Sclerotium

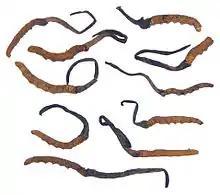
Caterpillars with emerging "Ophiocordyceps sinensis"

"Ophiocordyceps sinensis" (syn. "Cordyceps sinensis") is a fungus which infects a caterpillar and uses its nutrients to create mycelia and a sclerotium. The fungus then sprouts out of the head of the caterpillar. In Chinese the fungus is known as "Dōng chóng xià cǎo".